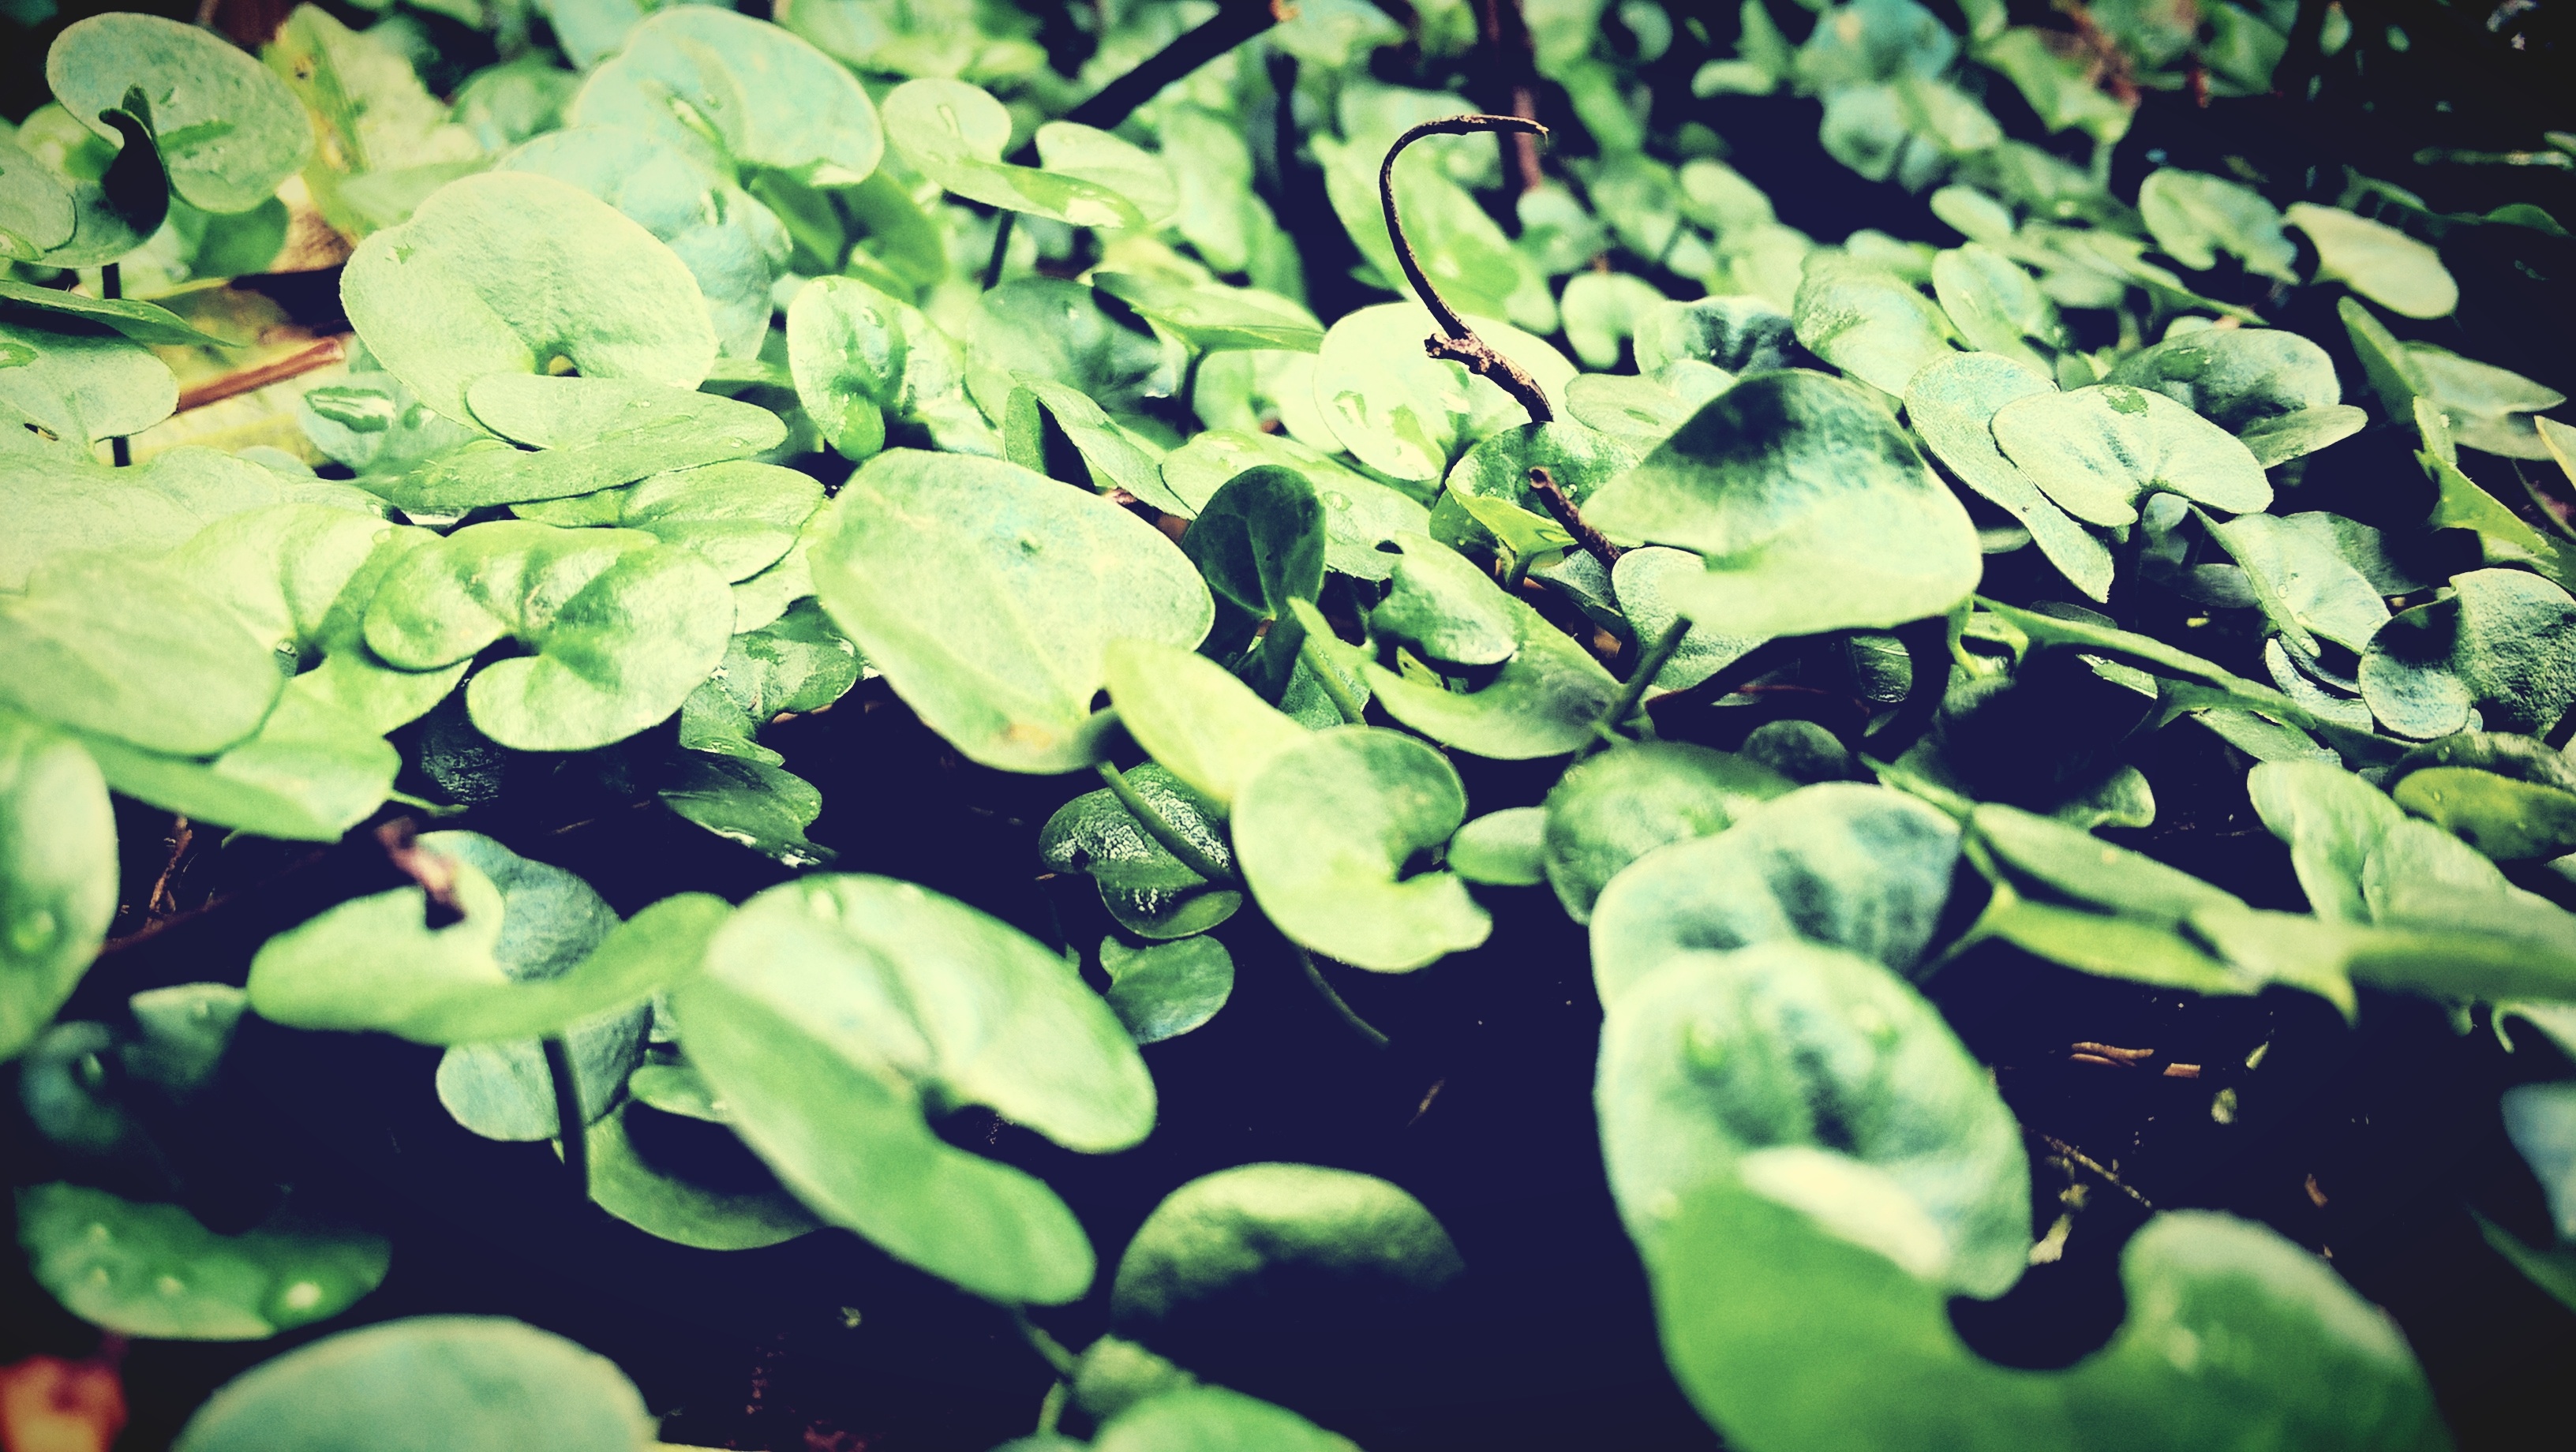
tree, nature, branch, plant, leaf, flower, green, produce, botany, flora, ecosystem, maidenhair tree, annual plant, plant stem, land plant